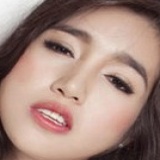
diễn viên Elly Trần